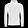
Label: Pullover